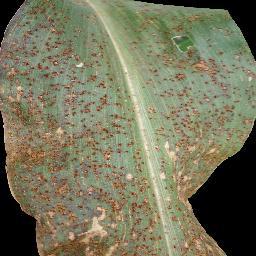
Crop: corn
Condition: (maize)_common_rust